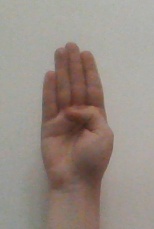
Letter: kaaf